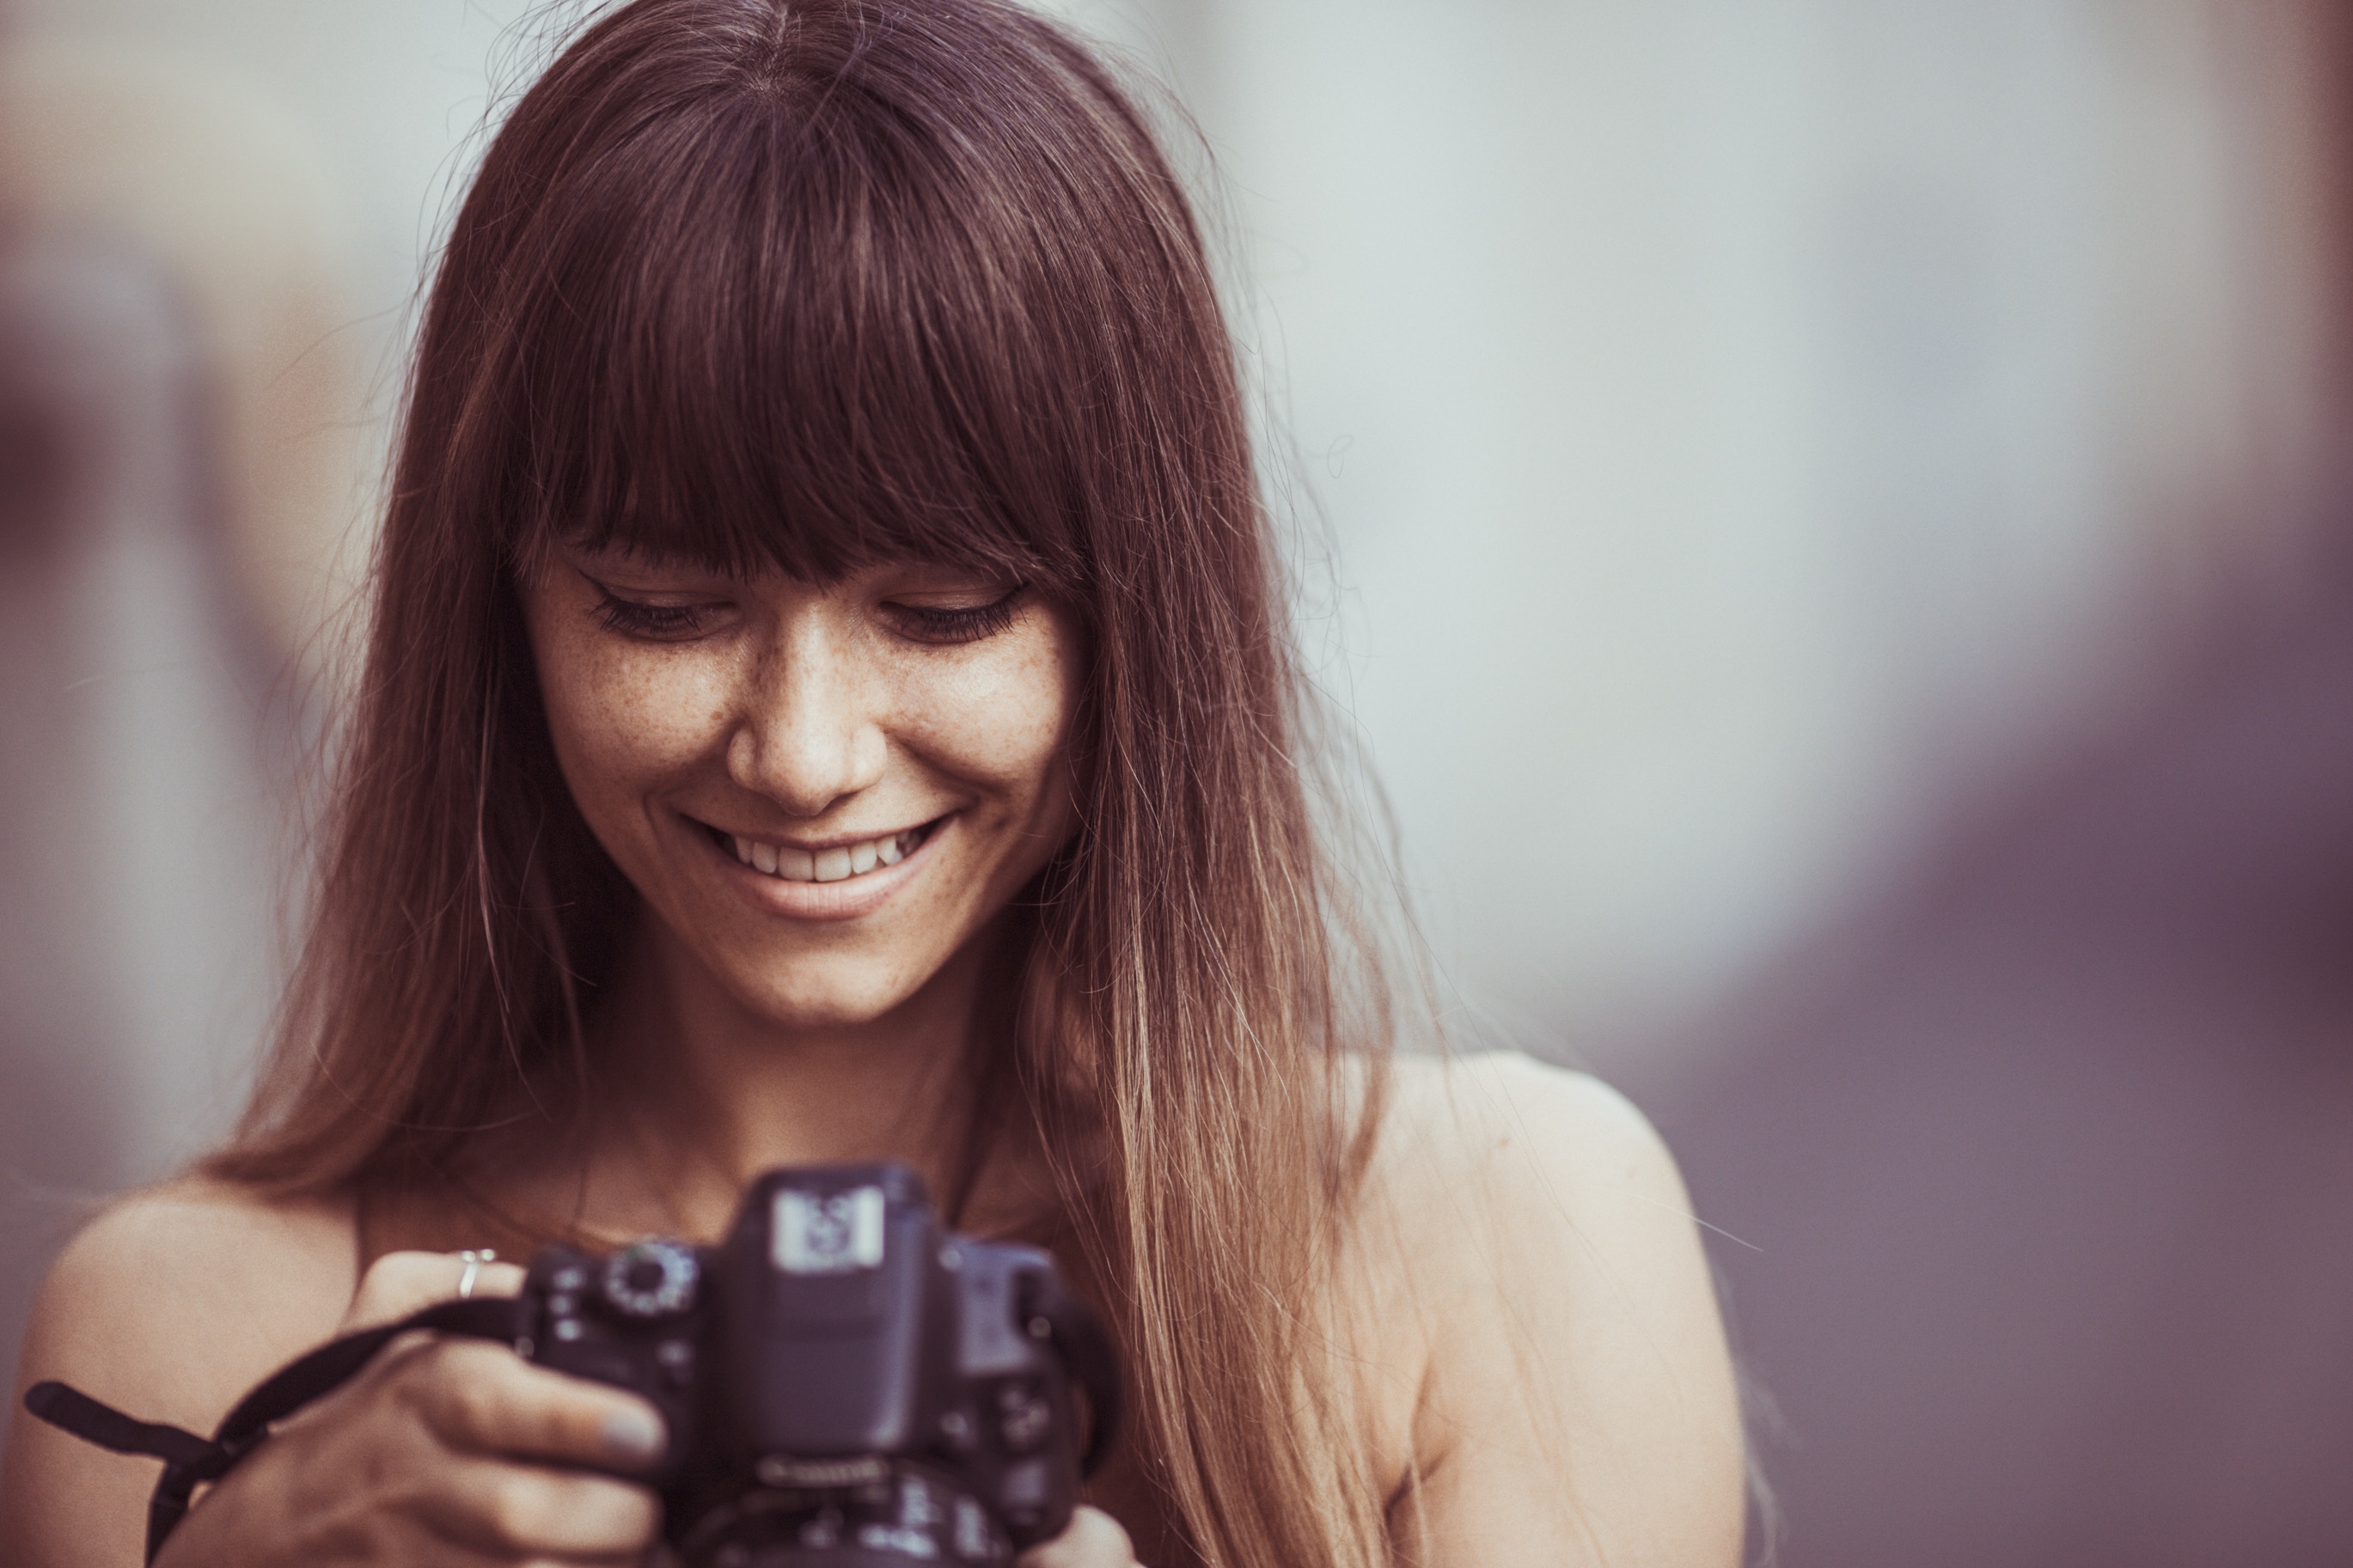
girl, photography, lip, hairstyle, smile, long hair, black hair, beauty, brown hair, bangs, portrait photography, hair coloring